WCW Monday Nitro

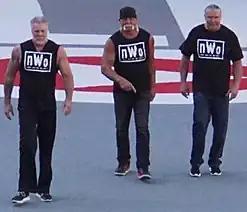
The nWo (Kevin Nash, Hollywood Hogan and Scott Hall) were major contributors to ratings success

The advent of "Nitro" brought with it a television ratings rivalry with the WWF's "Monday Night Raw", known to wrestling fans as the "Monday Night War". Throughout this period, "Nitro" would grow in popularity and eventually surpass "Raw" in the ratings for 83 consecutive weeks.